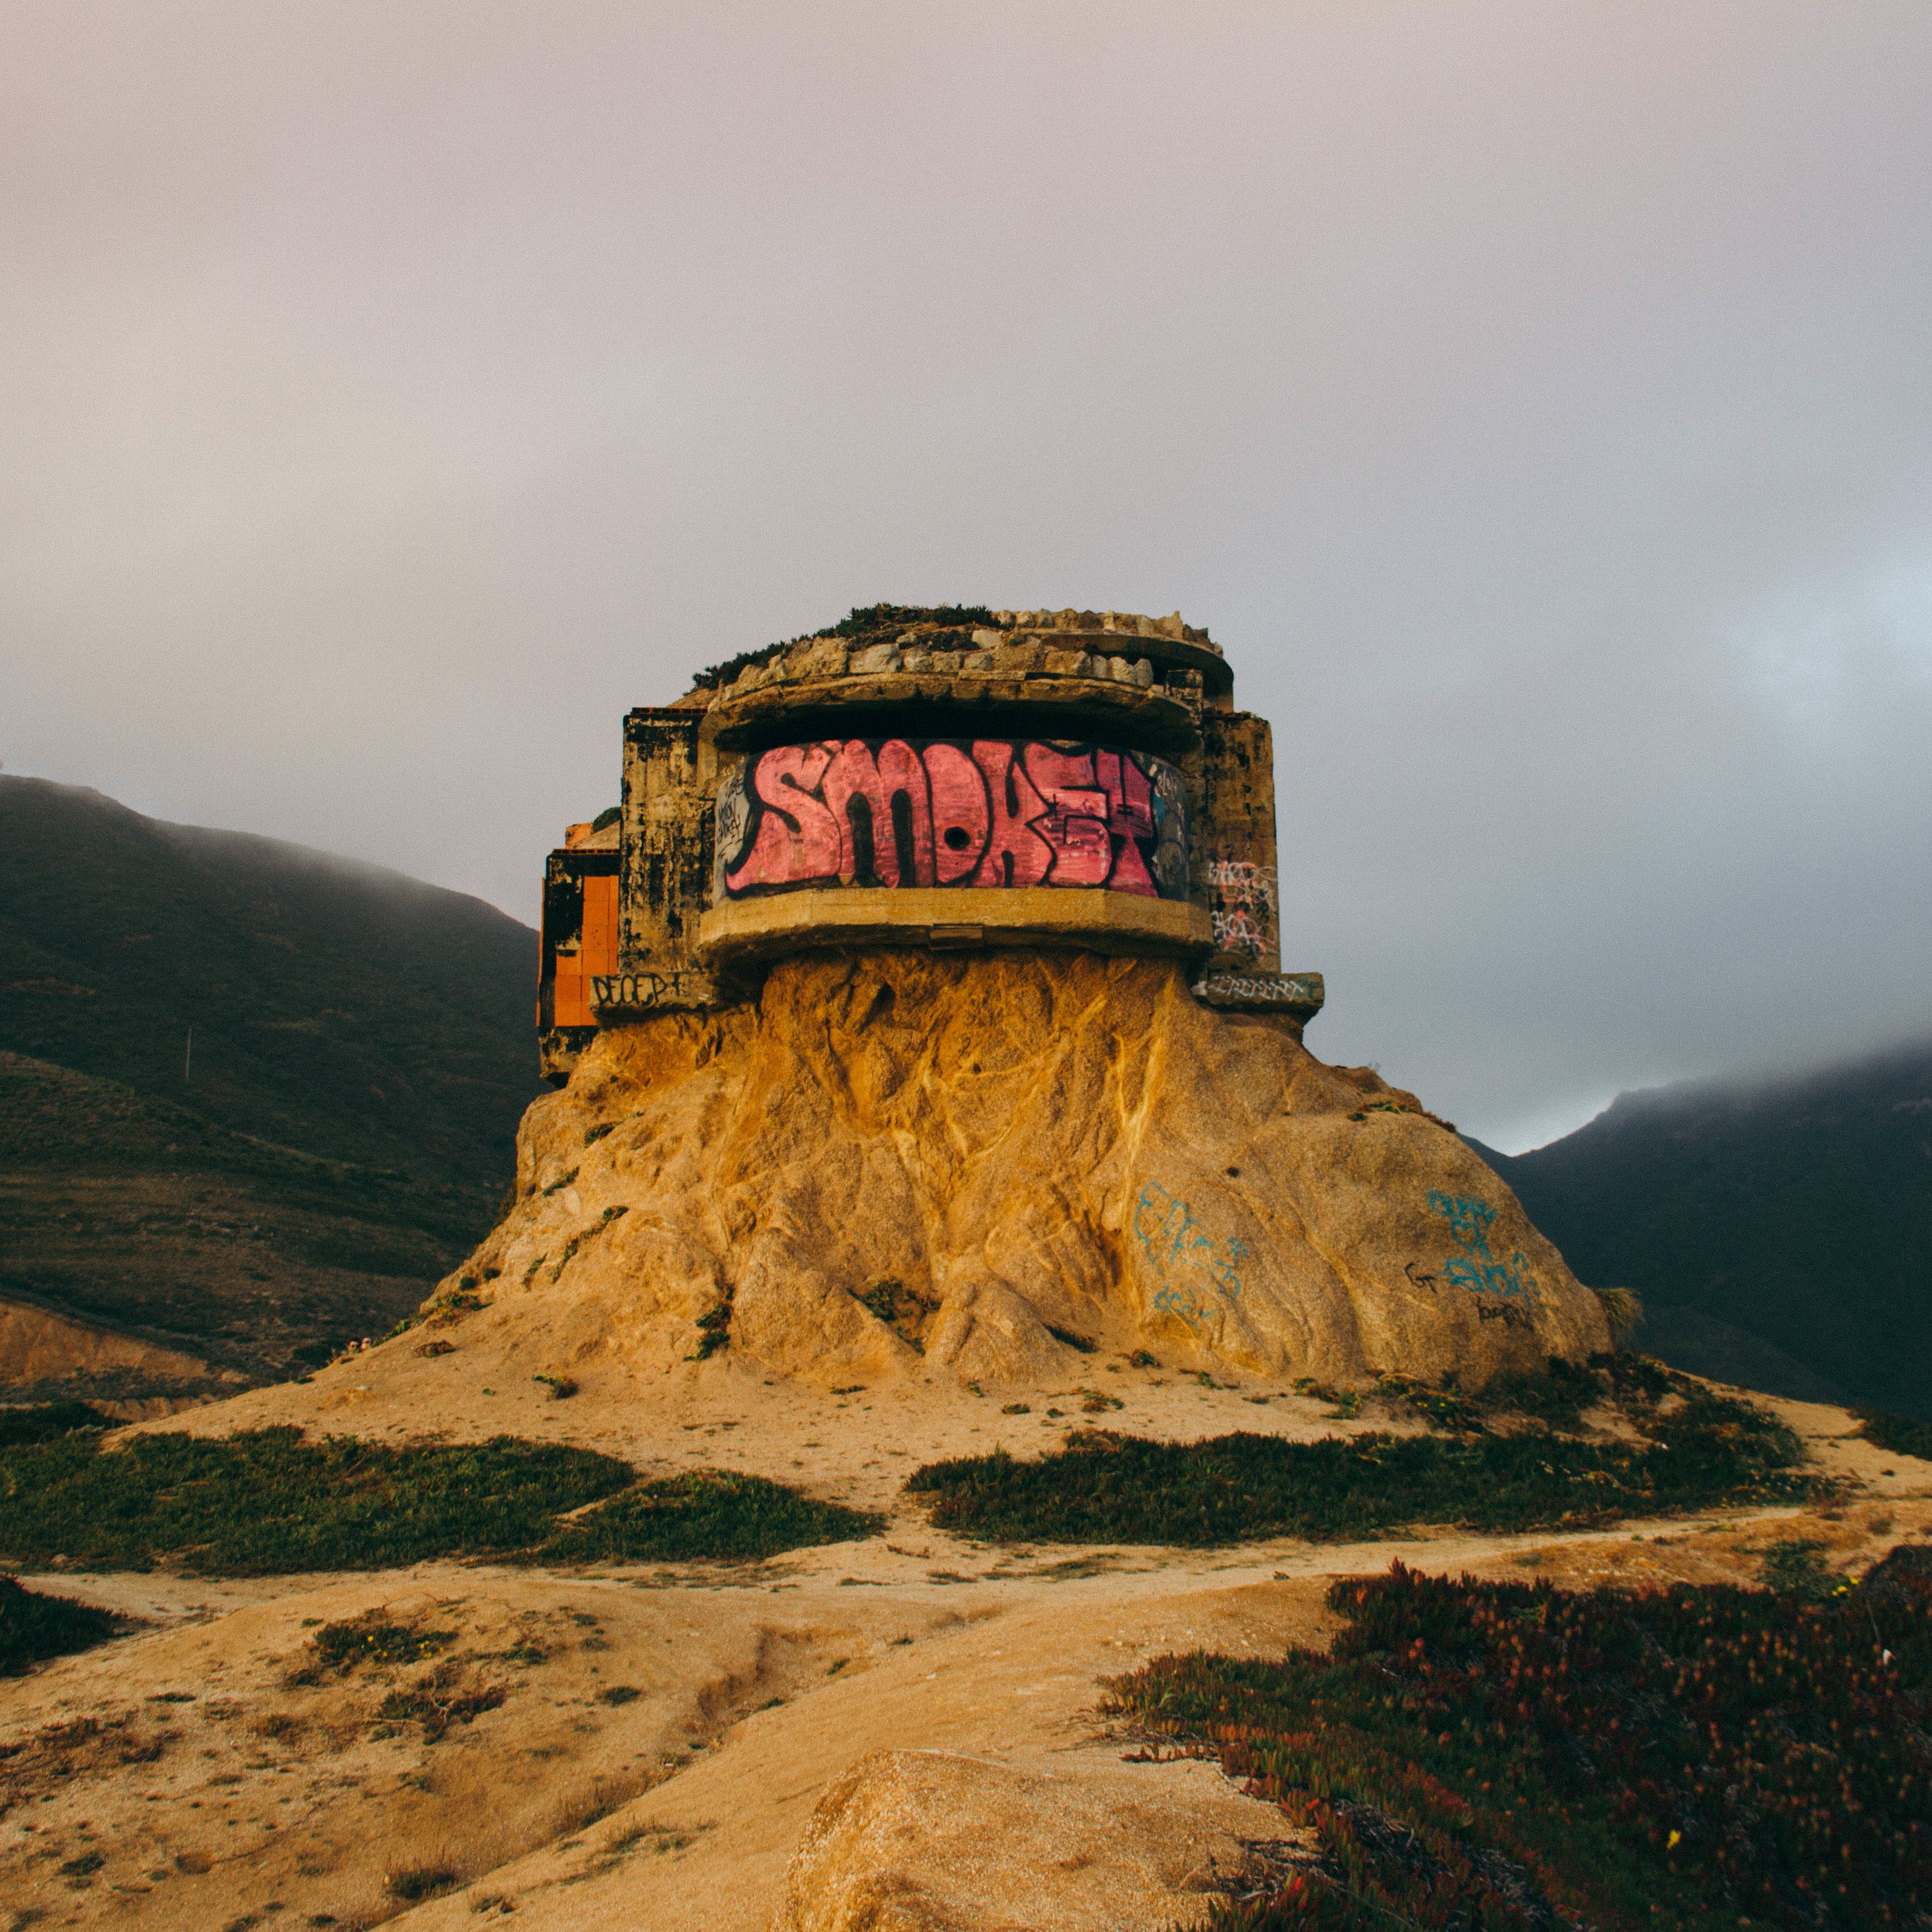
landscape, sea, coast, rock, mountain, hill, adventure, cliff, tower, terrain, summit, geology, plateau, landform, mountainous landforms